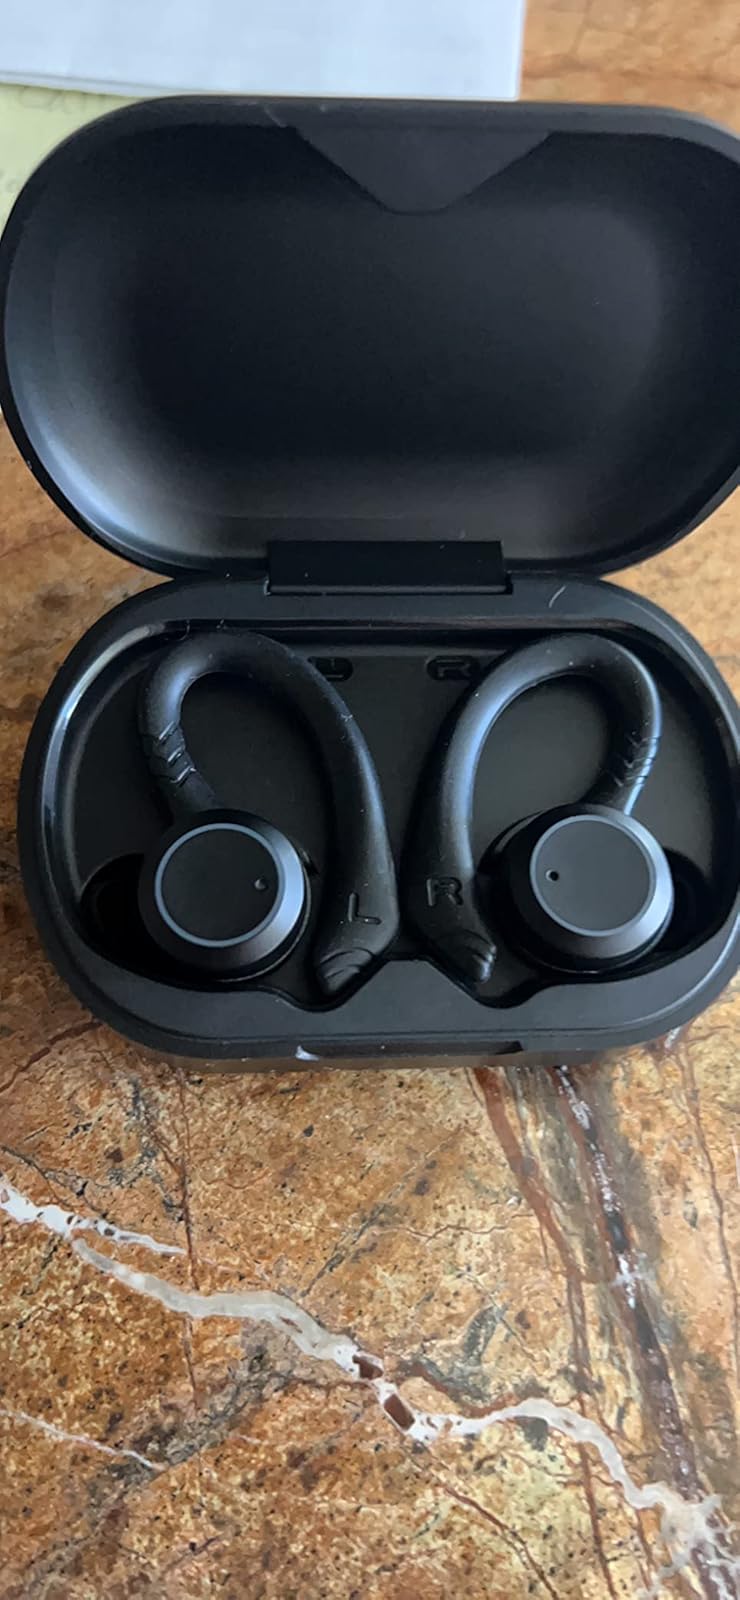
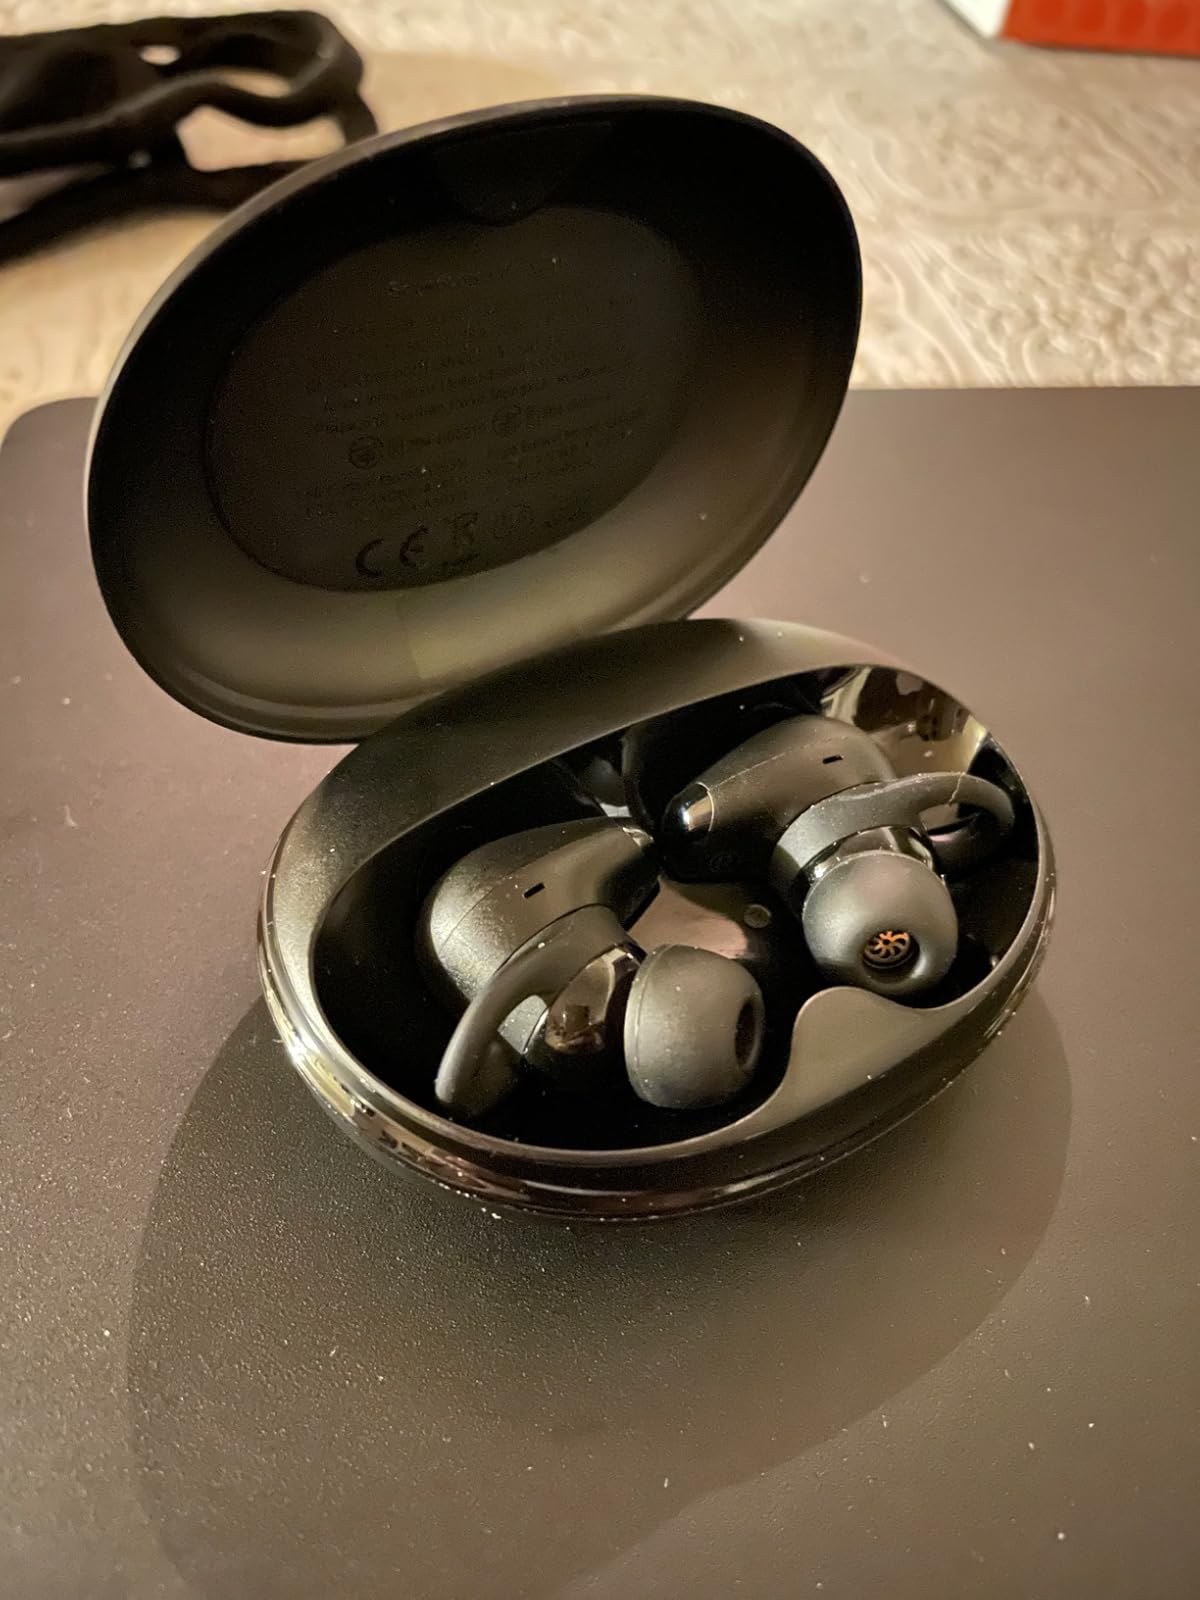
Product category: earbuds
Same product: no